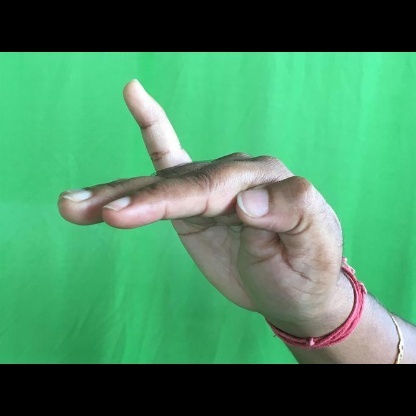
Mudra: Hamsapaksha